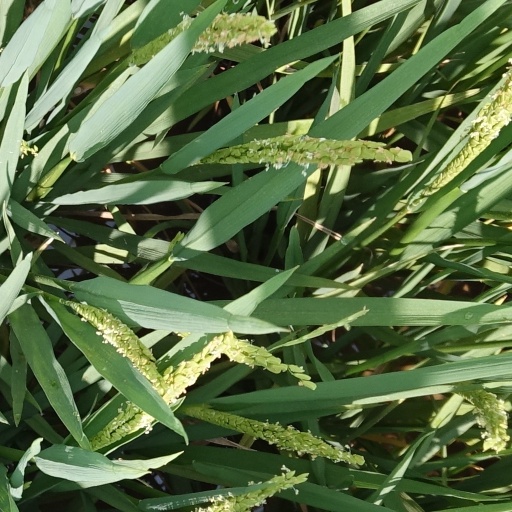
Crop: rice